Juventus Next Gen

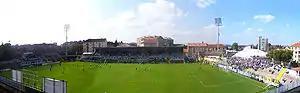
The Stadio Giuseppe Moccagatta, Juventus Next Gen's home ground from 2018 to 2024, and from 2025 onwards

Reserve teams were introduced in Italy in the early 20th century, and played in the . On 17 April 1904, the second team of Juventus lost the final 4–0 to Genoa II at the Ponte Carrega field. On 2 April 1905, after a 3–0 away win to AC Milan II, Juventus II obtained the mathematical certainty of first place at the final three-team group stage to win their only Seconda Categoria trophy.